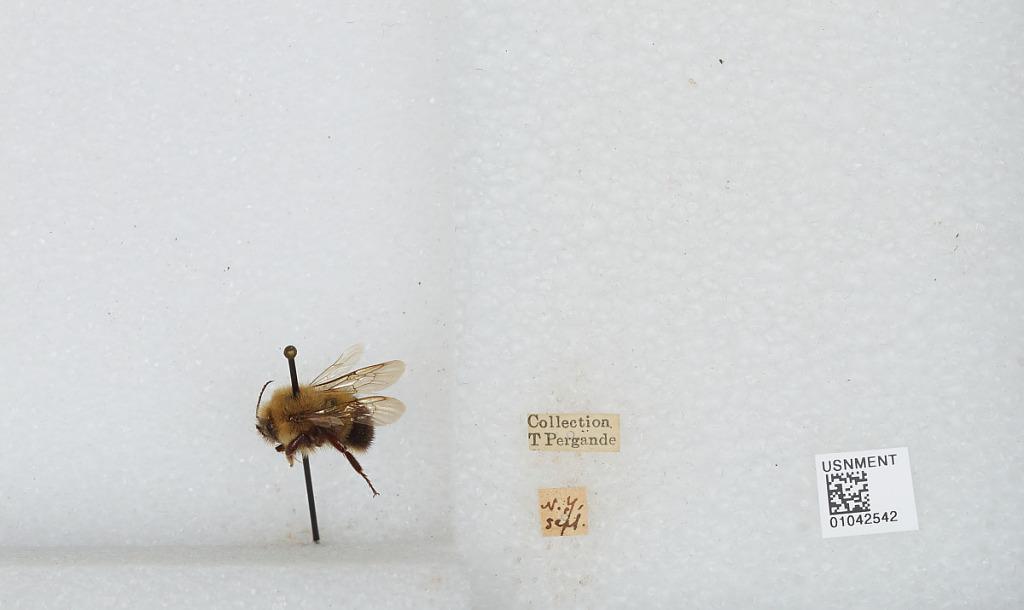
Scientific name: Bombus sp.
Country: United States
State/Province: New York